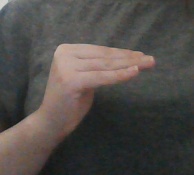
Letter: haa